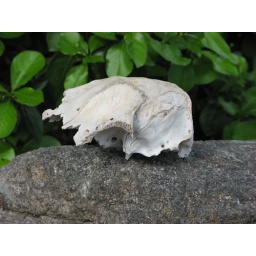
We think it's a mountain lion -- from Rabbit Mountain by our house!